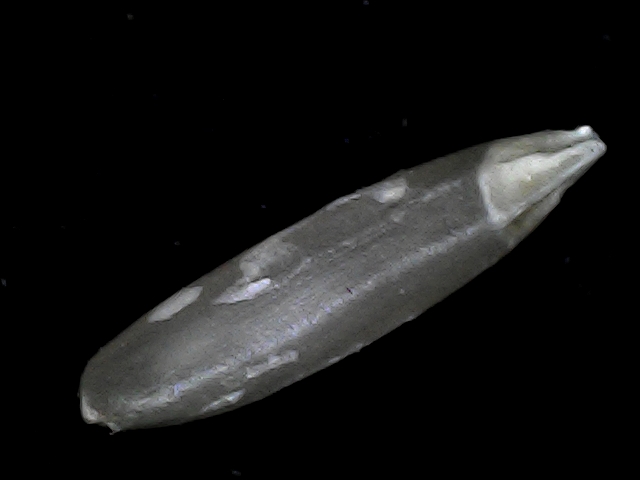
Rice variety: BD70